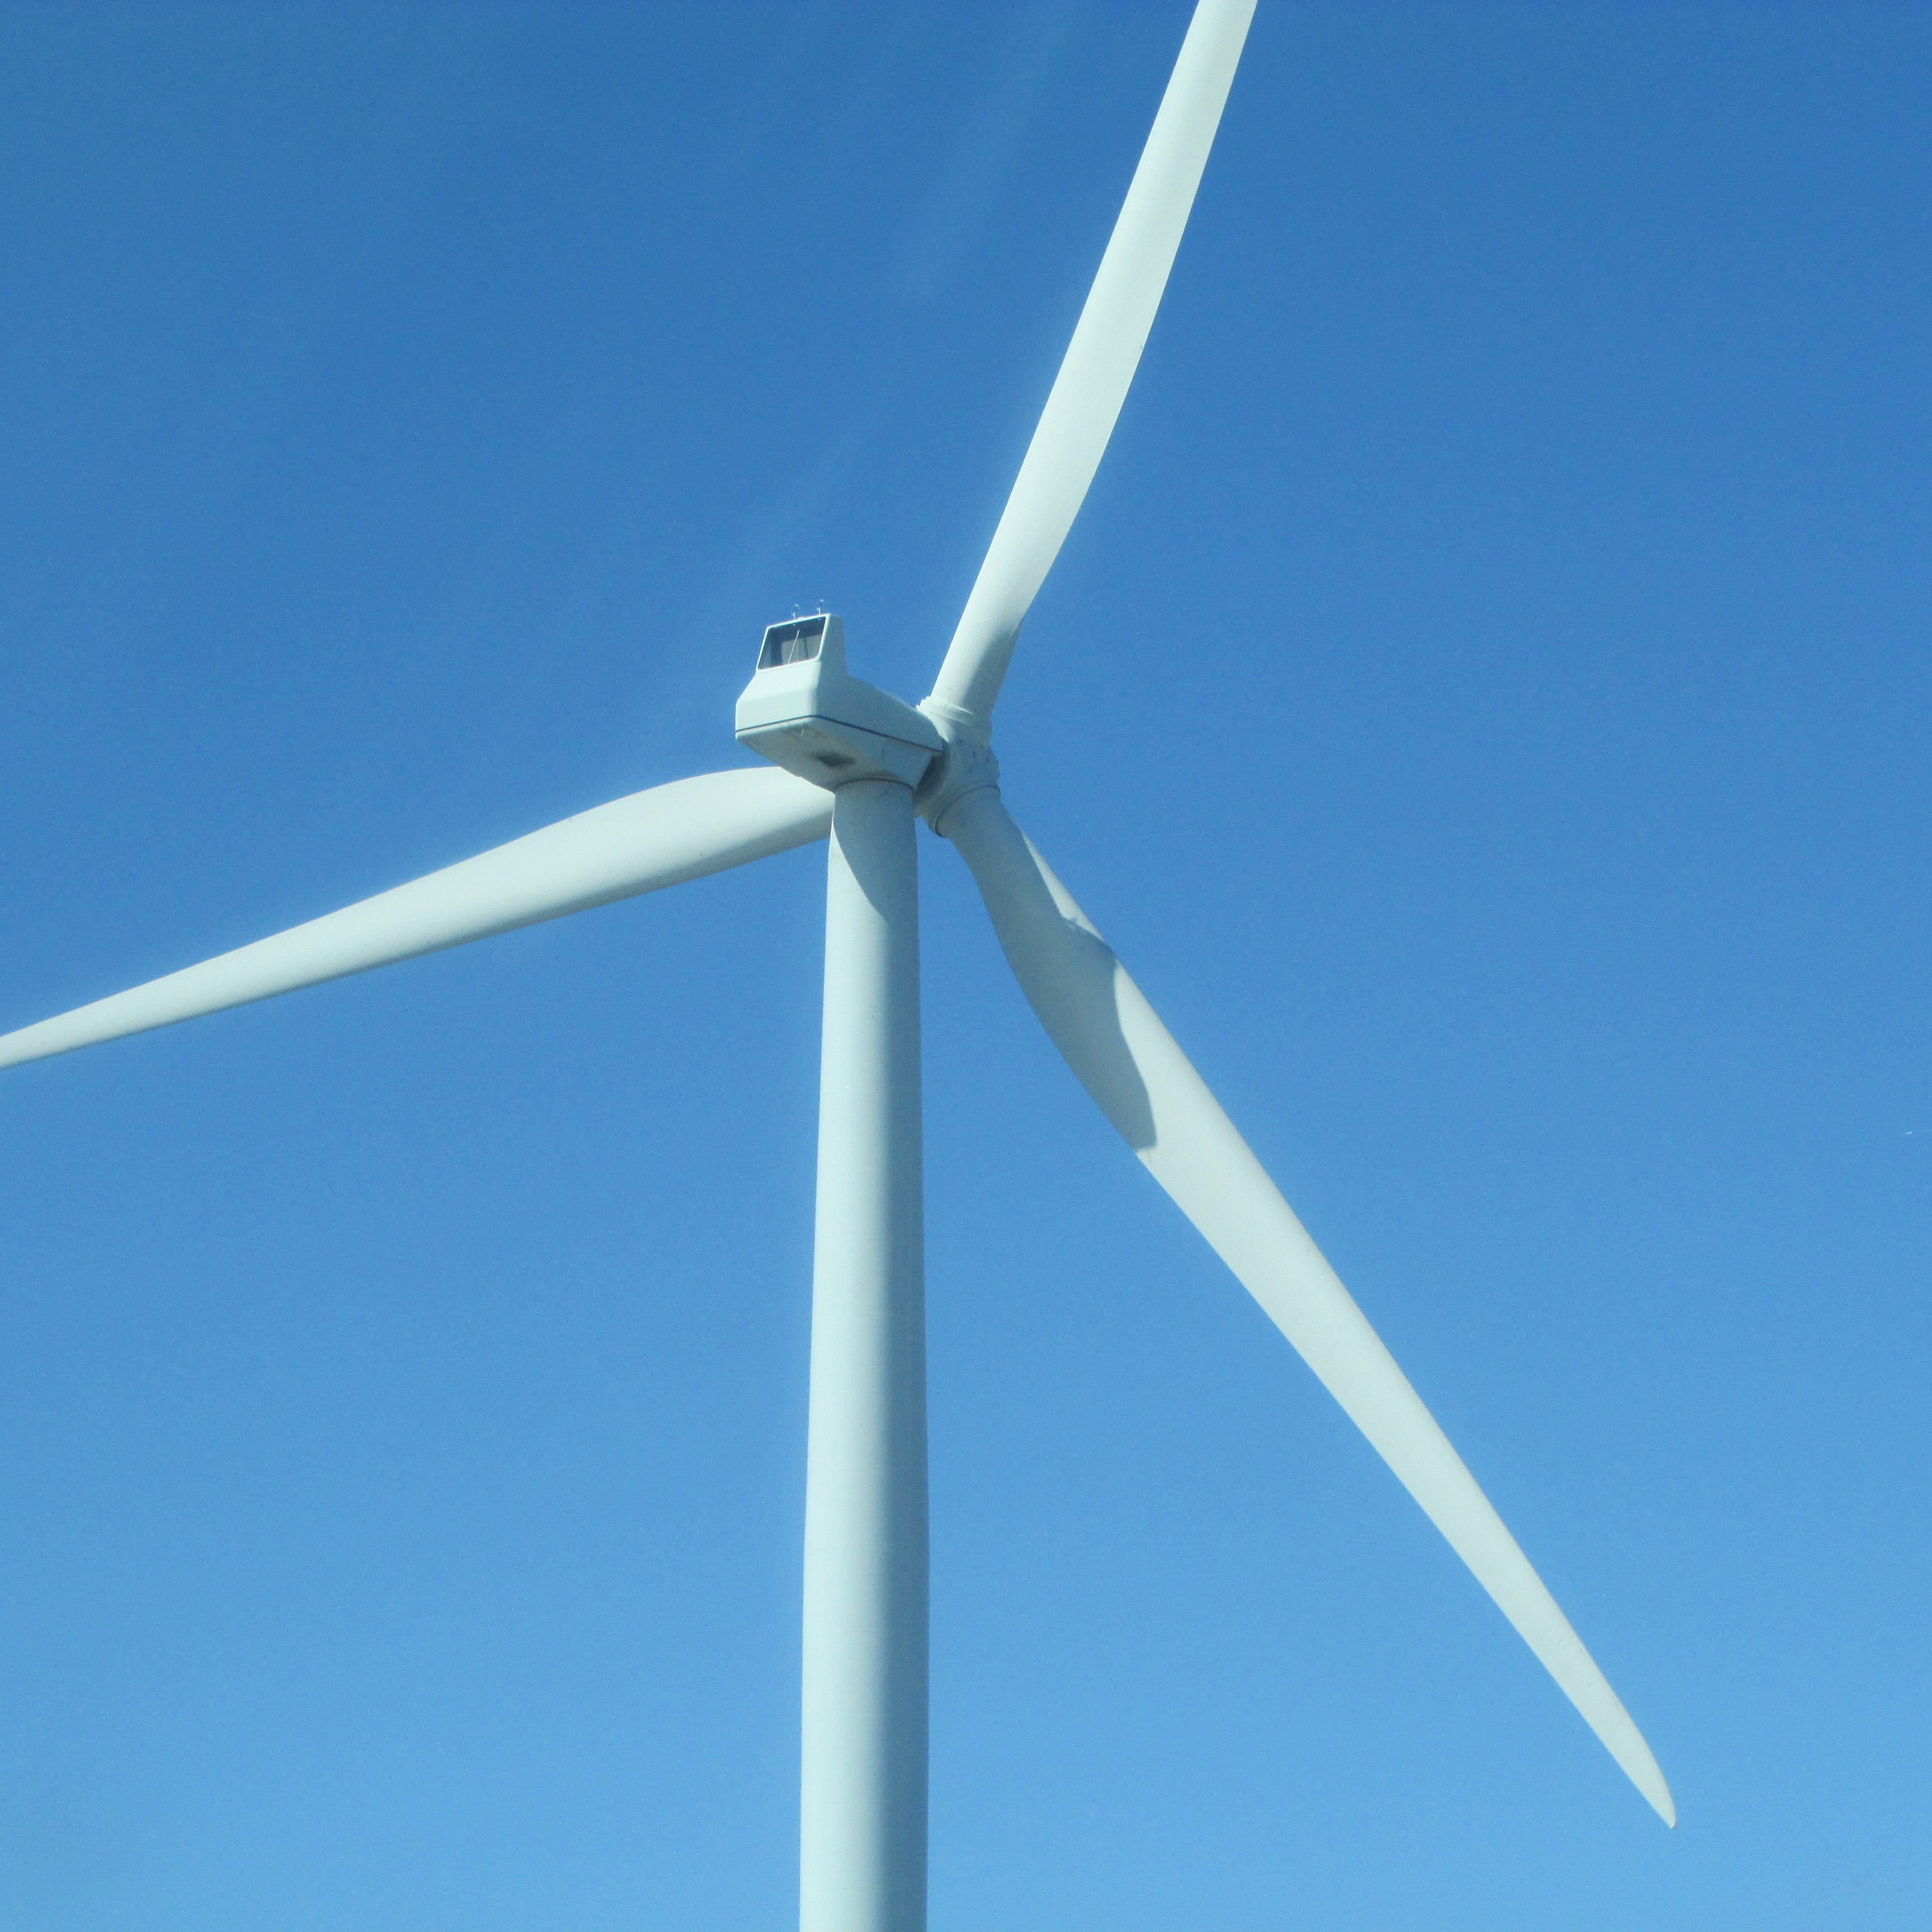
sky, technology, wind, environment, machine, blue, industry, environmental, wind turbine, electricity, turbine, generator, energy, alternative, generate, power, climate, wind farm, conservation, propeller, supply, sustainable, resource, renewable, wind turbines